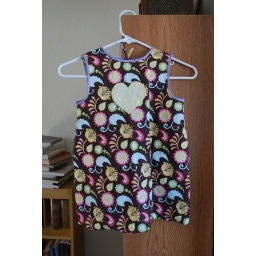
Simple summer cotton dress for Isabel. Has lined pockets in the yellow fabric.